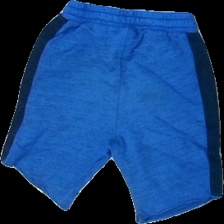
View: back
Type: Shorts
Category: Children
Brand: Not in the list
Brand text on label: Lc Waikiki
Colors: Blue
Material: 100% Cotton
Pattern: Other
Cut: Cropped
Size: 110
Price range: 50-100
Recommended usage: Reuse
Description: blue shorts with print